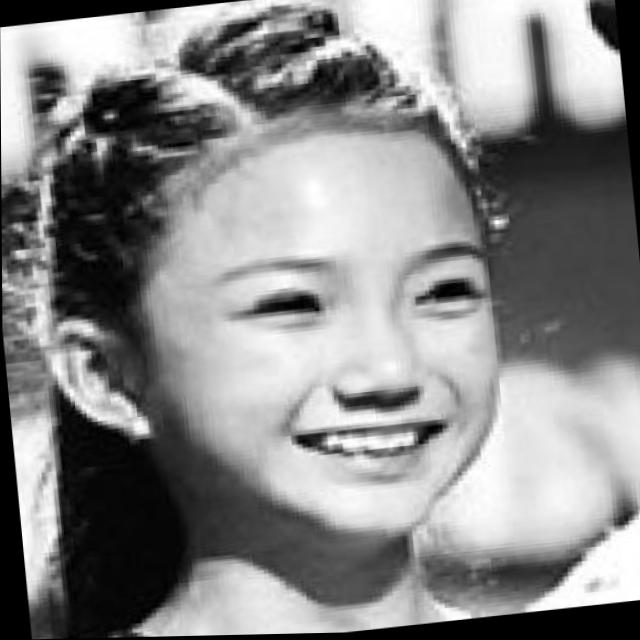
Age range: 0-12